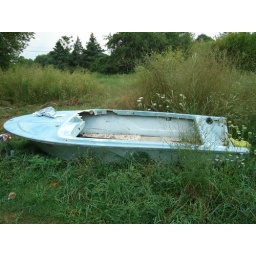
lots of shit was dumped in the woods around the house including this boat